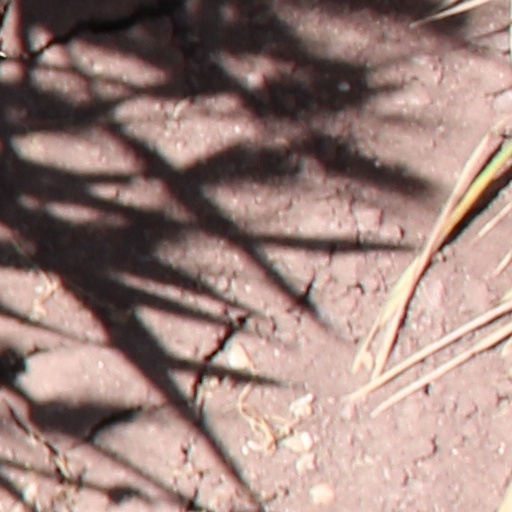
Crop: wheat